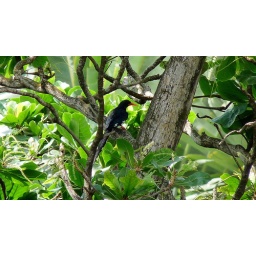
A bird all in black but for the feet and beak.